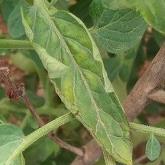
Crop: Tomato
Condition: virosis-d